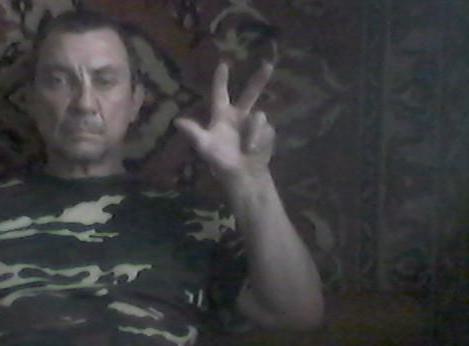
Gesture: three2